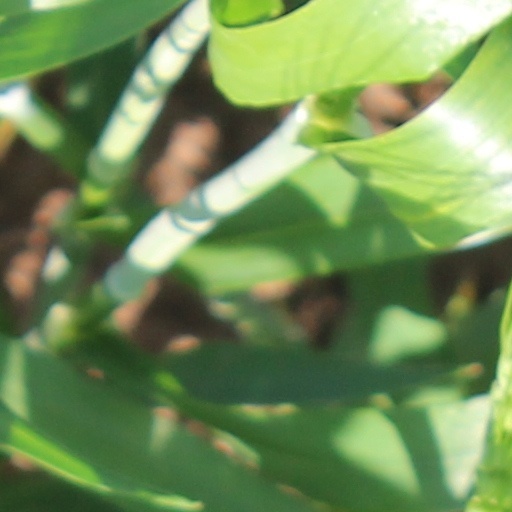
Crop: wheat